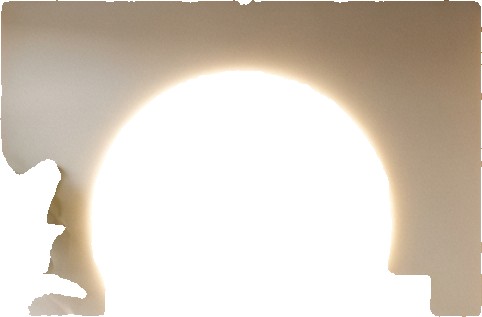
Surface category: wall